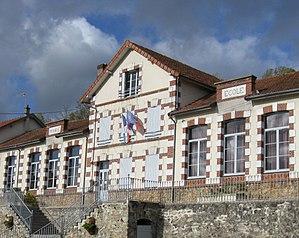
Mairie-école de Crouttes-sur-Marne. (département de l'Aisne , région Picardie).
Crouttes-sur-Marne est une commune française située dans le département de l'Aisne, en région Hauts-de-France.